The Firing Squad (1999 film)

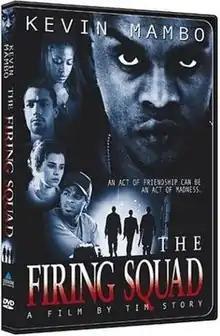

The Firing Squad is a 1999 drama film directed by Tim Story starring Kevin Mambo. It was Tim Story's second film as director.